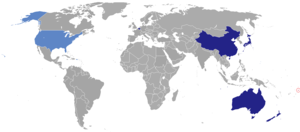
Voici les représentations diplomatiques des Samoa à l'étranger. Les plus récentes datent de janvier 2009, lorsque les Samoa ouvrirent des ambassades en Chine et au Japon.